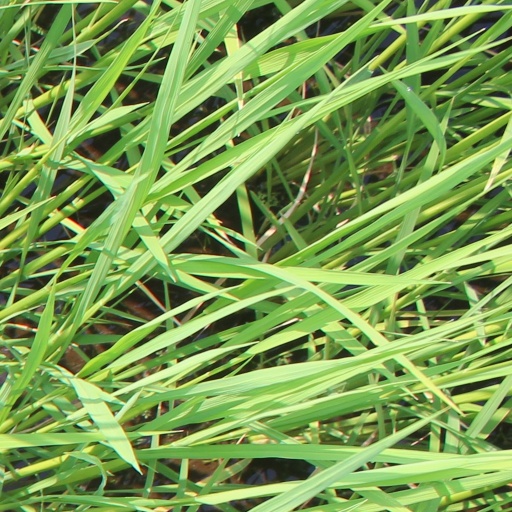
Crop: rice